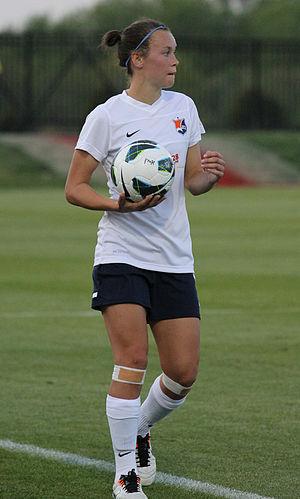
Caitlin Foord, née le 11 novembre 1994, est une joueuse australienne de football évoluant au poste d'attaquante. Internationale australienne, elle évolue en club à Arsenal.